1827 North Carolina hurricane

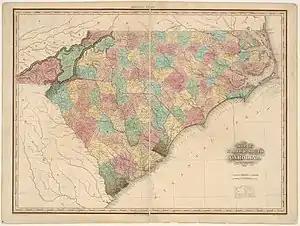
Map of the Carolinas in 1827

The 1827 hurricane first made its presence known in Antigua and Saint Croix on August 17, where on the latter island the wind was regarded as "the worst in forty years" and continued for up to ten hours. In nearby Saint Kitts, the storm was considered the most violent in half a century. Puerto Rico bore the brunt of the cyclone on August 18, where severe crop damage was reported. Offshore the Southeastern United States, the ship "Lavinia" en route to New Orleans from New York City intercepted the powerful hurricane. A combination of high waves and strong winds caused severe damage to the vessel, and it was saved only by the storm's passage. Almost simultaneously, the ship "Brandt" from Charleston, South Carolina bound for New York encountered winds that "blew a perfect hurricane," with its sails torn apart and reduced to bare poles. Tumbled about by southwesterly winds and a strong current, the vessel soon found itself in waves, with up to of standing water in the hold. A 14-year-old boy was washed overboard. Aided by a French frigate, as well as a lessening of the tumultuous weather, the ship eventually found ground in Norfolk. In late August, passengers aboard the schooner "Mary Ellen" from Baltimore observed a second schooner partially disassembled. She soon also intercepted the system and was knocked on its side by a large wave. It was righted and continued on its course to Charleston, but not before sustaining substantial damage. Another schooner, the "Solon" from New Orleans, passed through the hurricane offshore the Georgia or South Carolina coastlines. Massive waves wrecked the ship, washing overboard all passengers except the captain and his crew member. Both men were rescued by the "Mary Eleanor" of Savannah, Georgia, but the captain died a day later from fatigue. Although the eye of the cyclone passed well east of Charleston, winds "blew with great violence" for six hours. Only minimal damage occurred in the city and surrounding areas as the storm passed by during low tide.